Minor scale

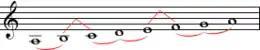

The intervals between the notes of a natural minor scale follow the sequence below: